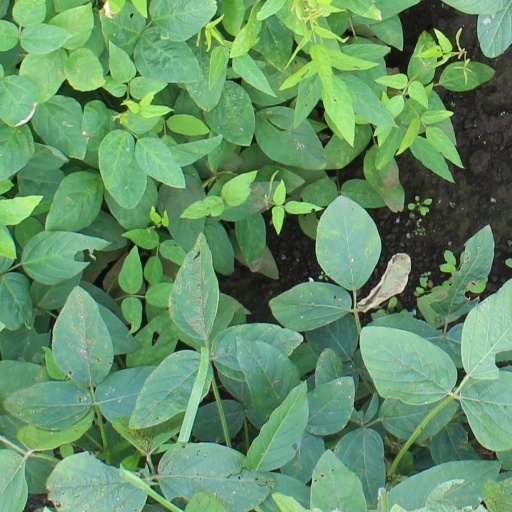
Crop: soybean